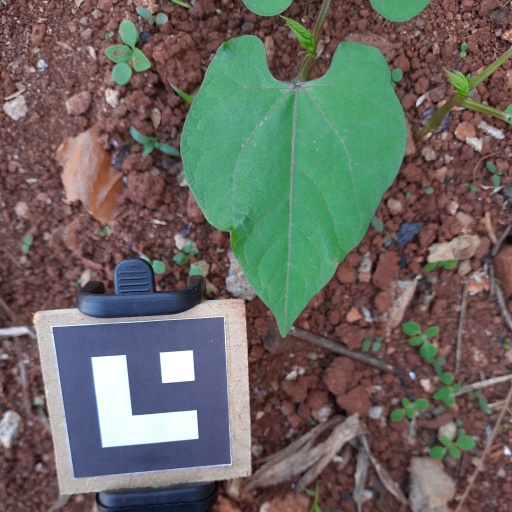
Observations: wavy surface, no eating holes, under shade